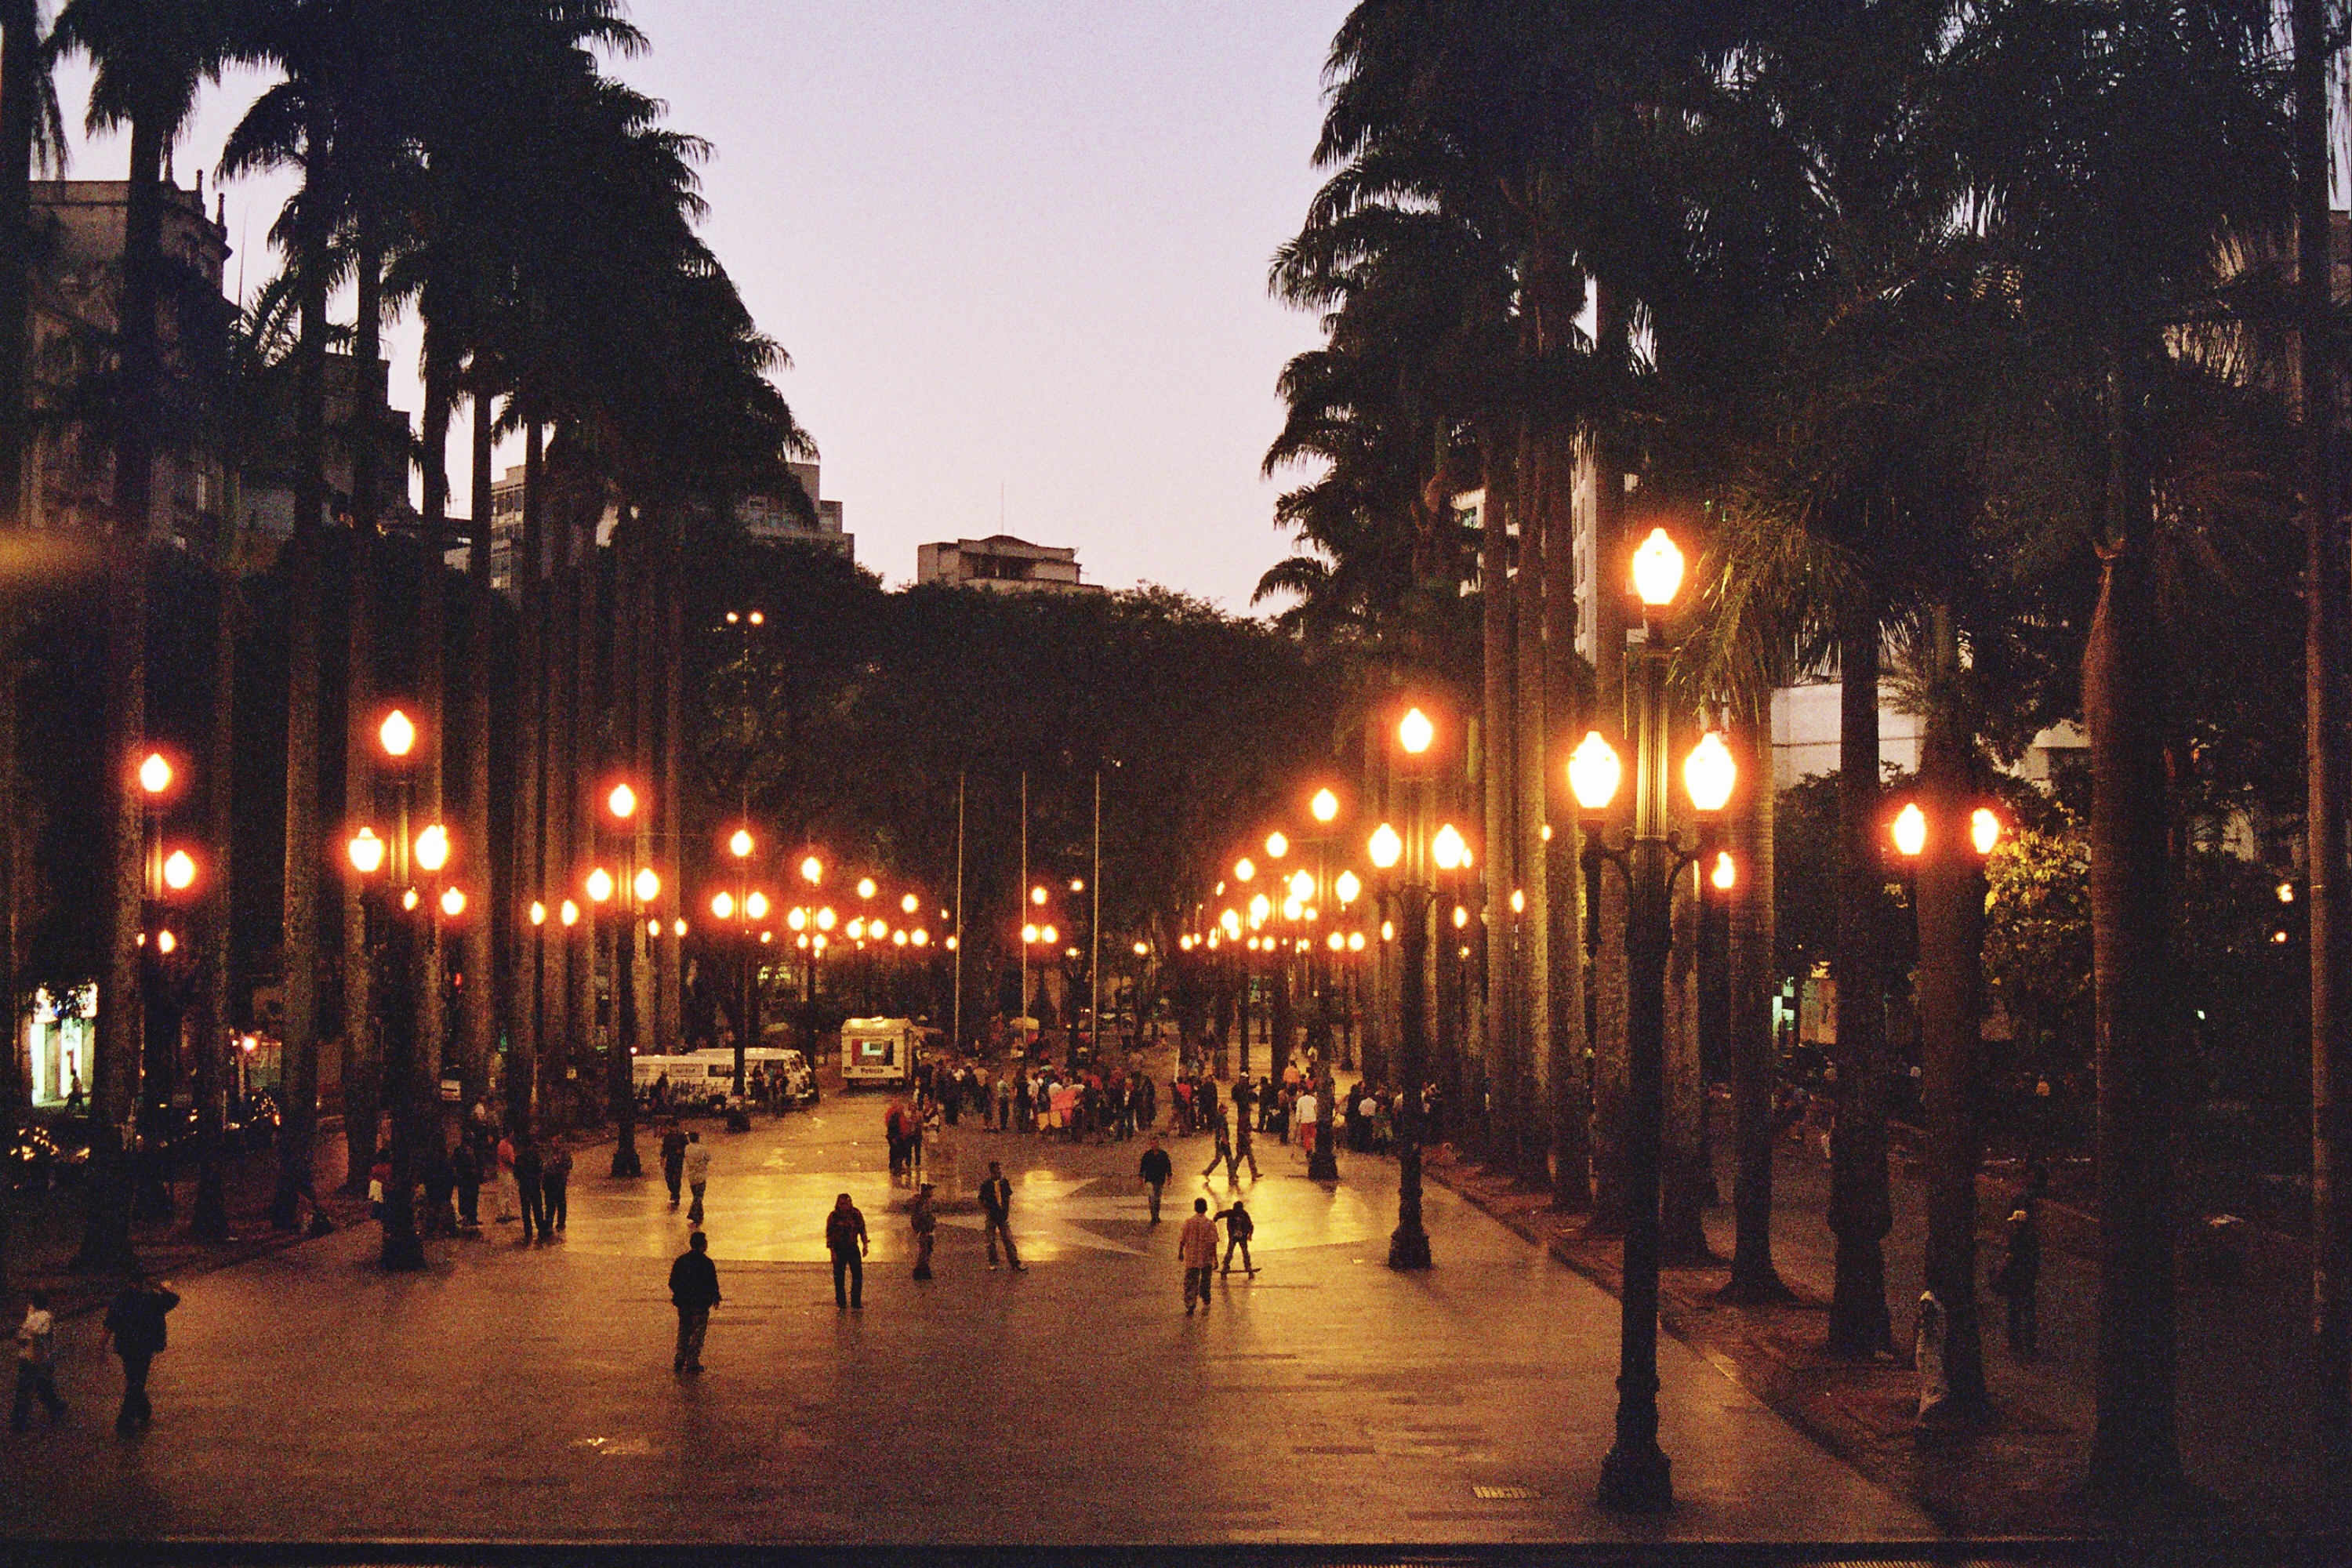
light, street, night, town, city, cityscape, downtown, dusk, evening, plaza, street light, lighting, town square, urban area, human settlement